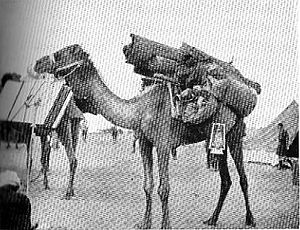
Felttoget i Sinai og Palæstina / Bevægelseskrig på Sinai / Angrebet på Bir el Mazar
Brigadehovedkvarterets kontor klar til afgang
Felttoget i Sinai og Palæstina i Mellemøsten under 1. verdenskrig blev udkæmpet mellem det Britiske Imperium og det Osmanniske Rige, som blev støttet af det Tyske Kejserrige. Det blev indledt med et osmannisk forsøg på at angribe Suez-kanalen i 1915 og sluttede med våbenhvilen i Mudros in 1918 som førte til afståelsen af det osmanniske Syrien og Palæstina.